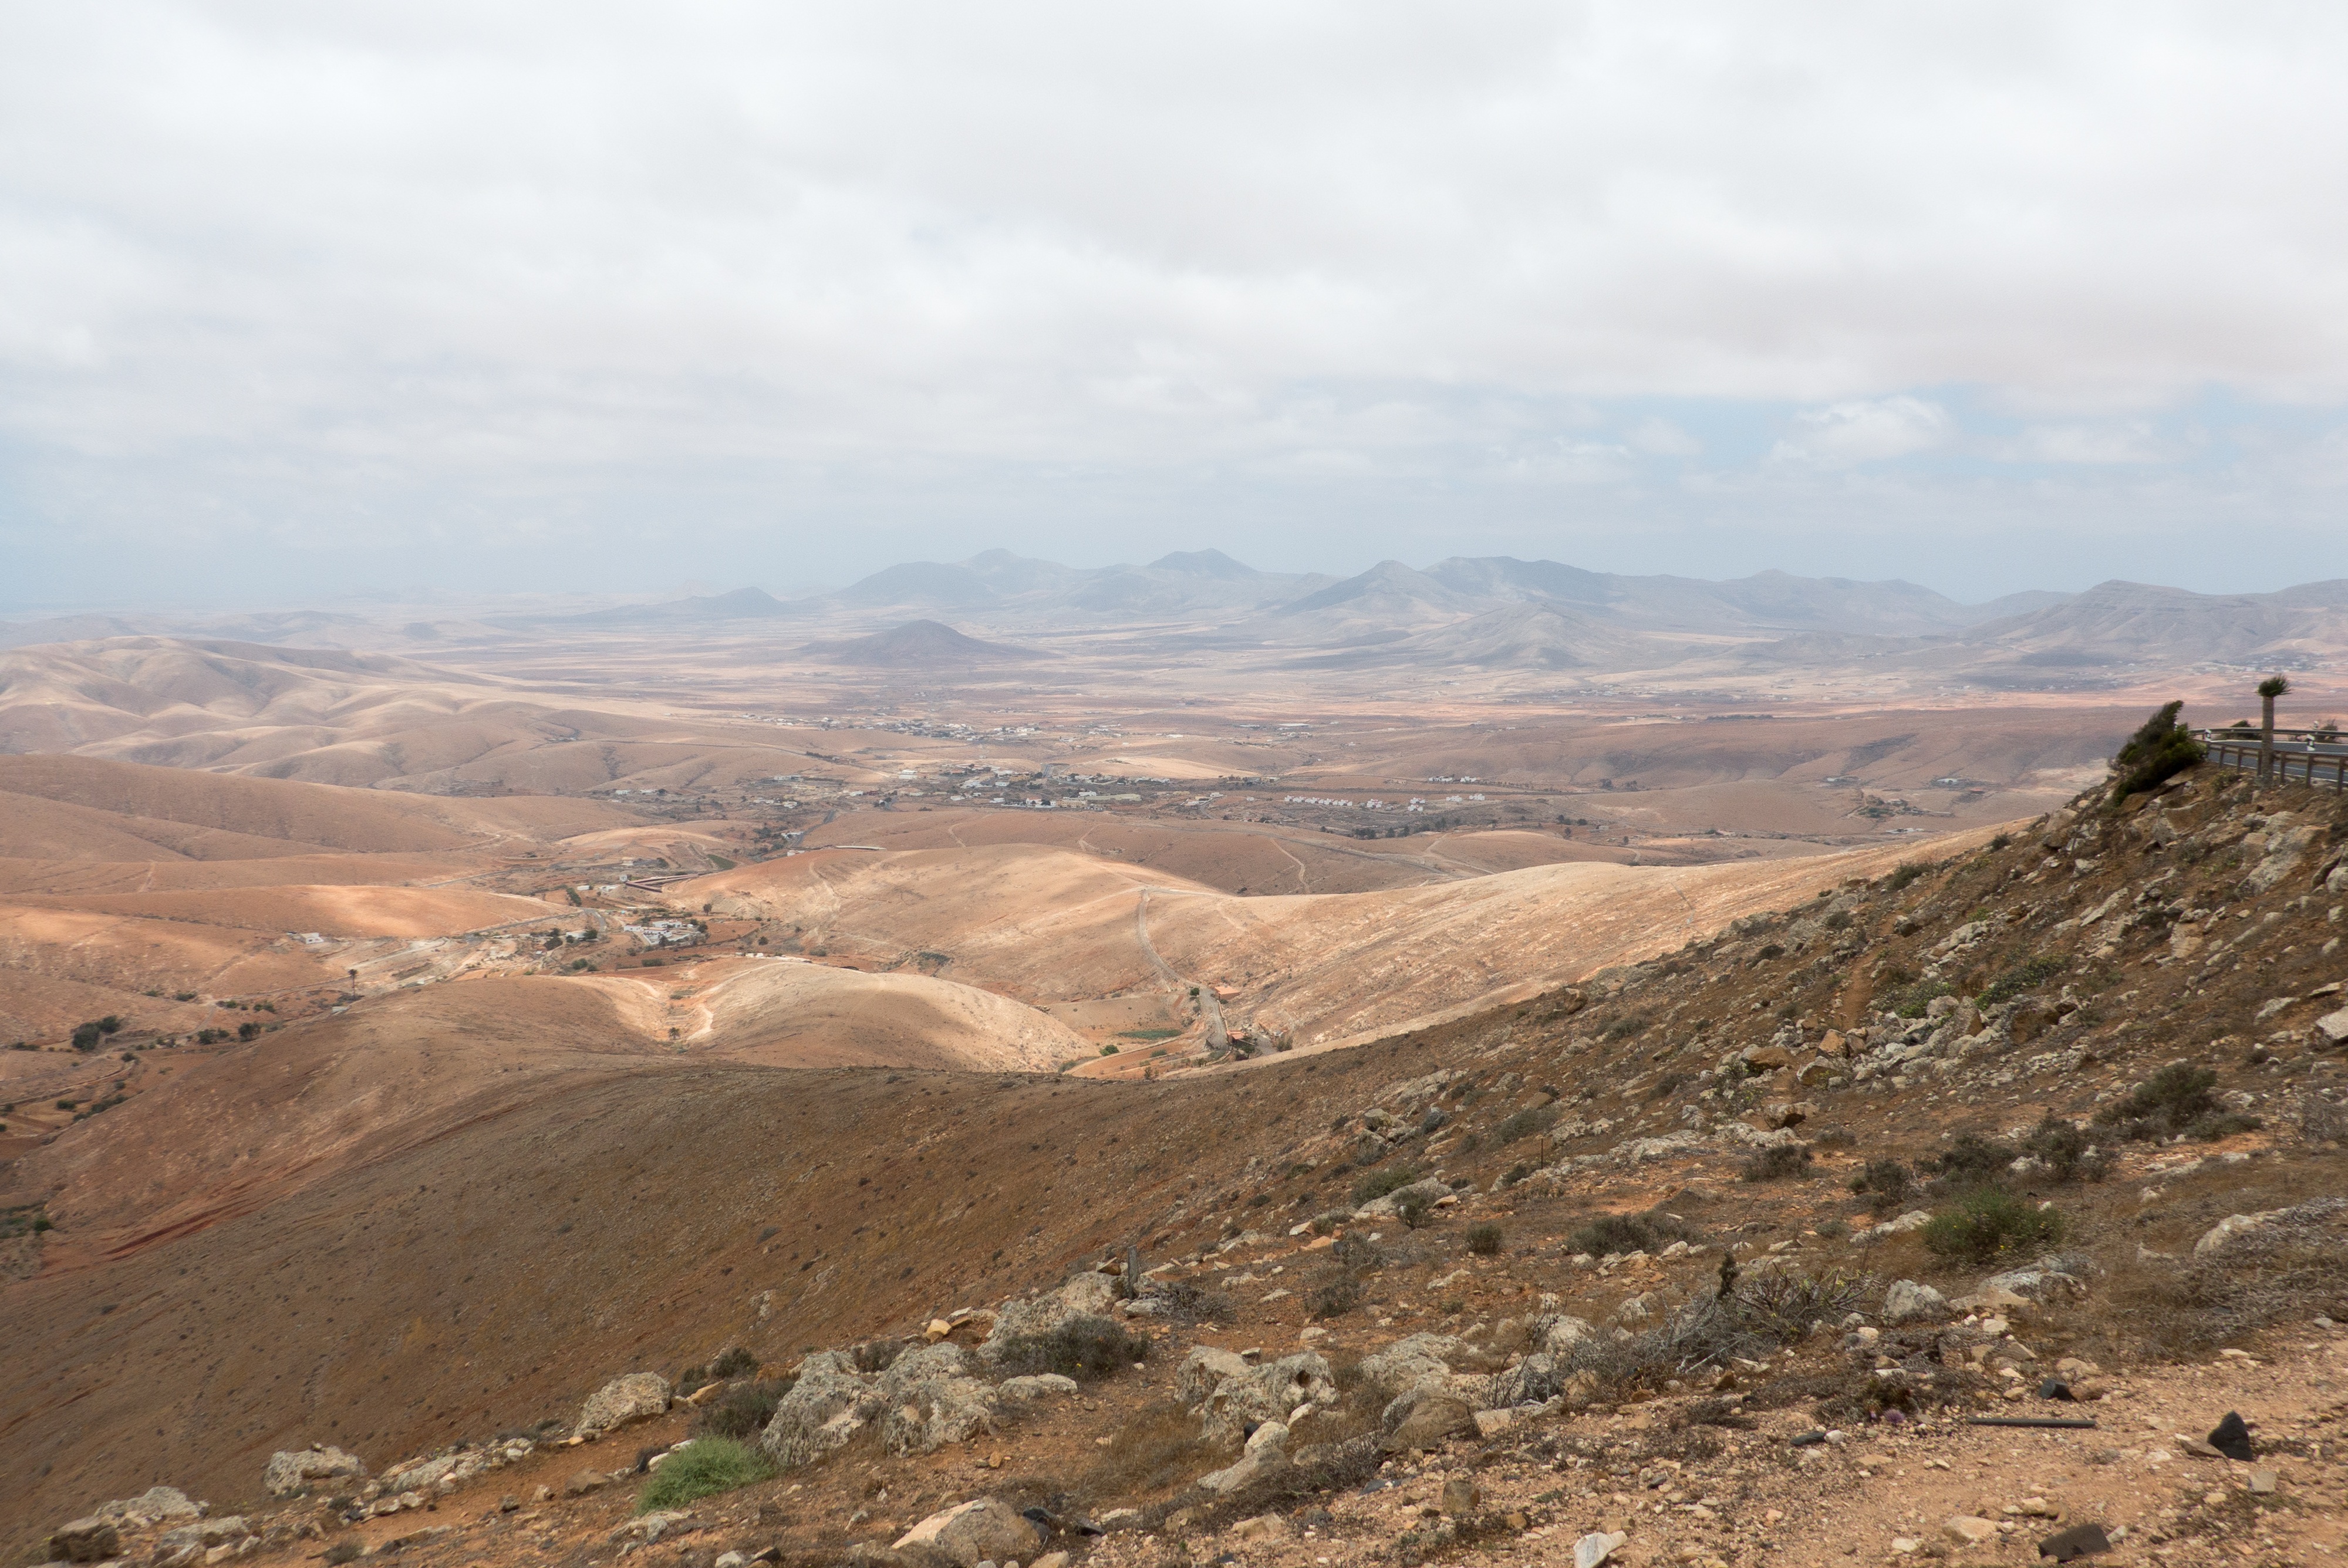
landscape, rock, wilderness, walking, mountain, hill, adventure, valley, mountain range, rocky, ridge, geology, plateau, fell, fuerteventura, wadi, landform, natural environment, geographical feature, mountainous landforms